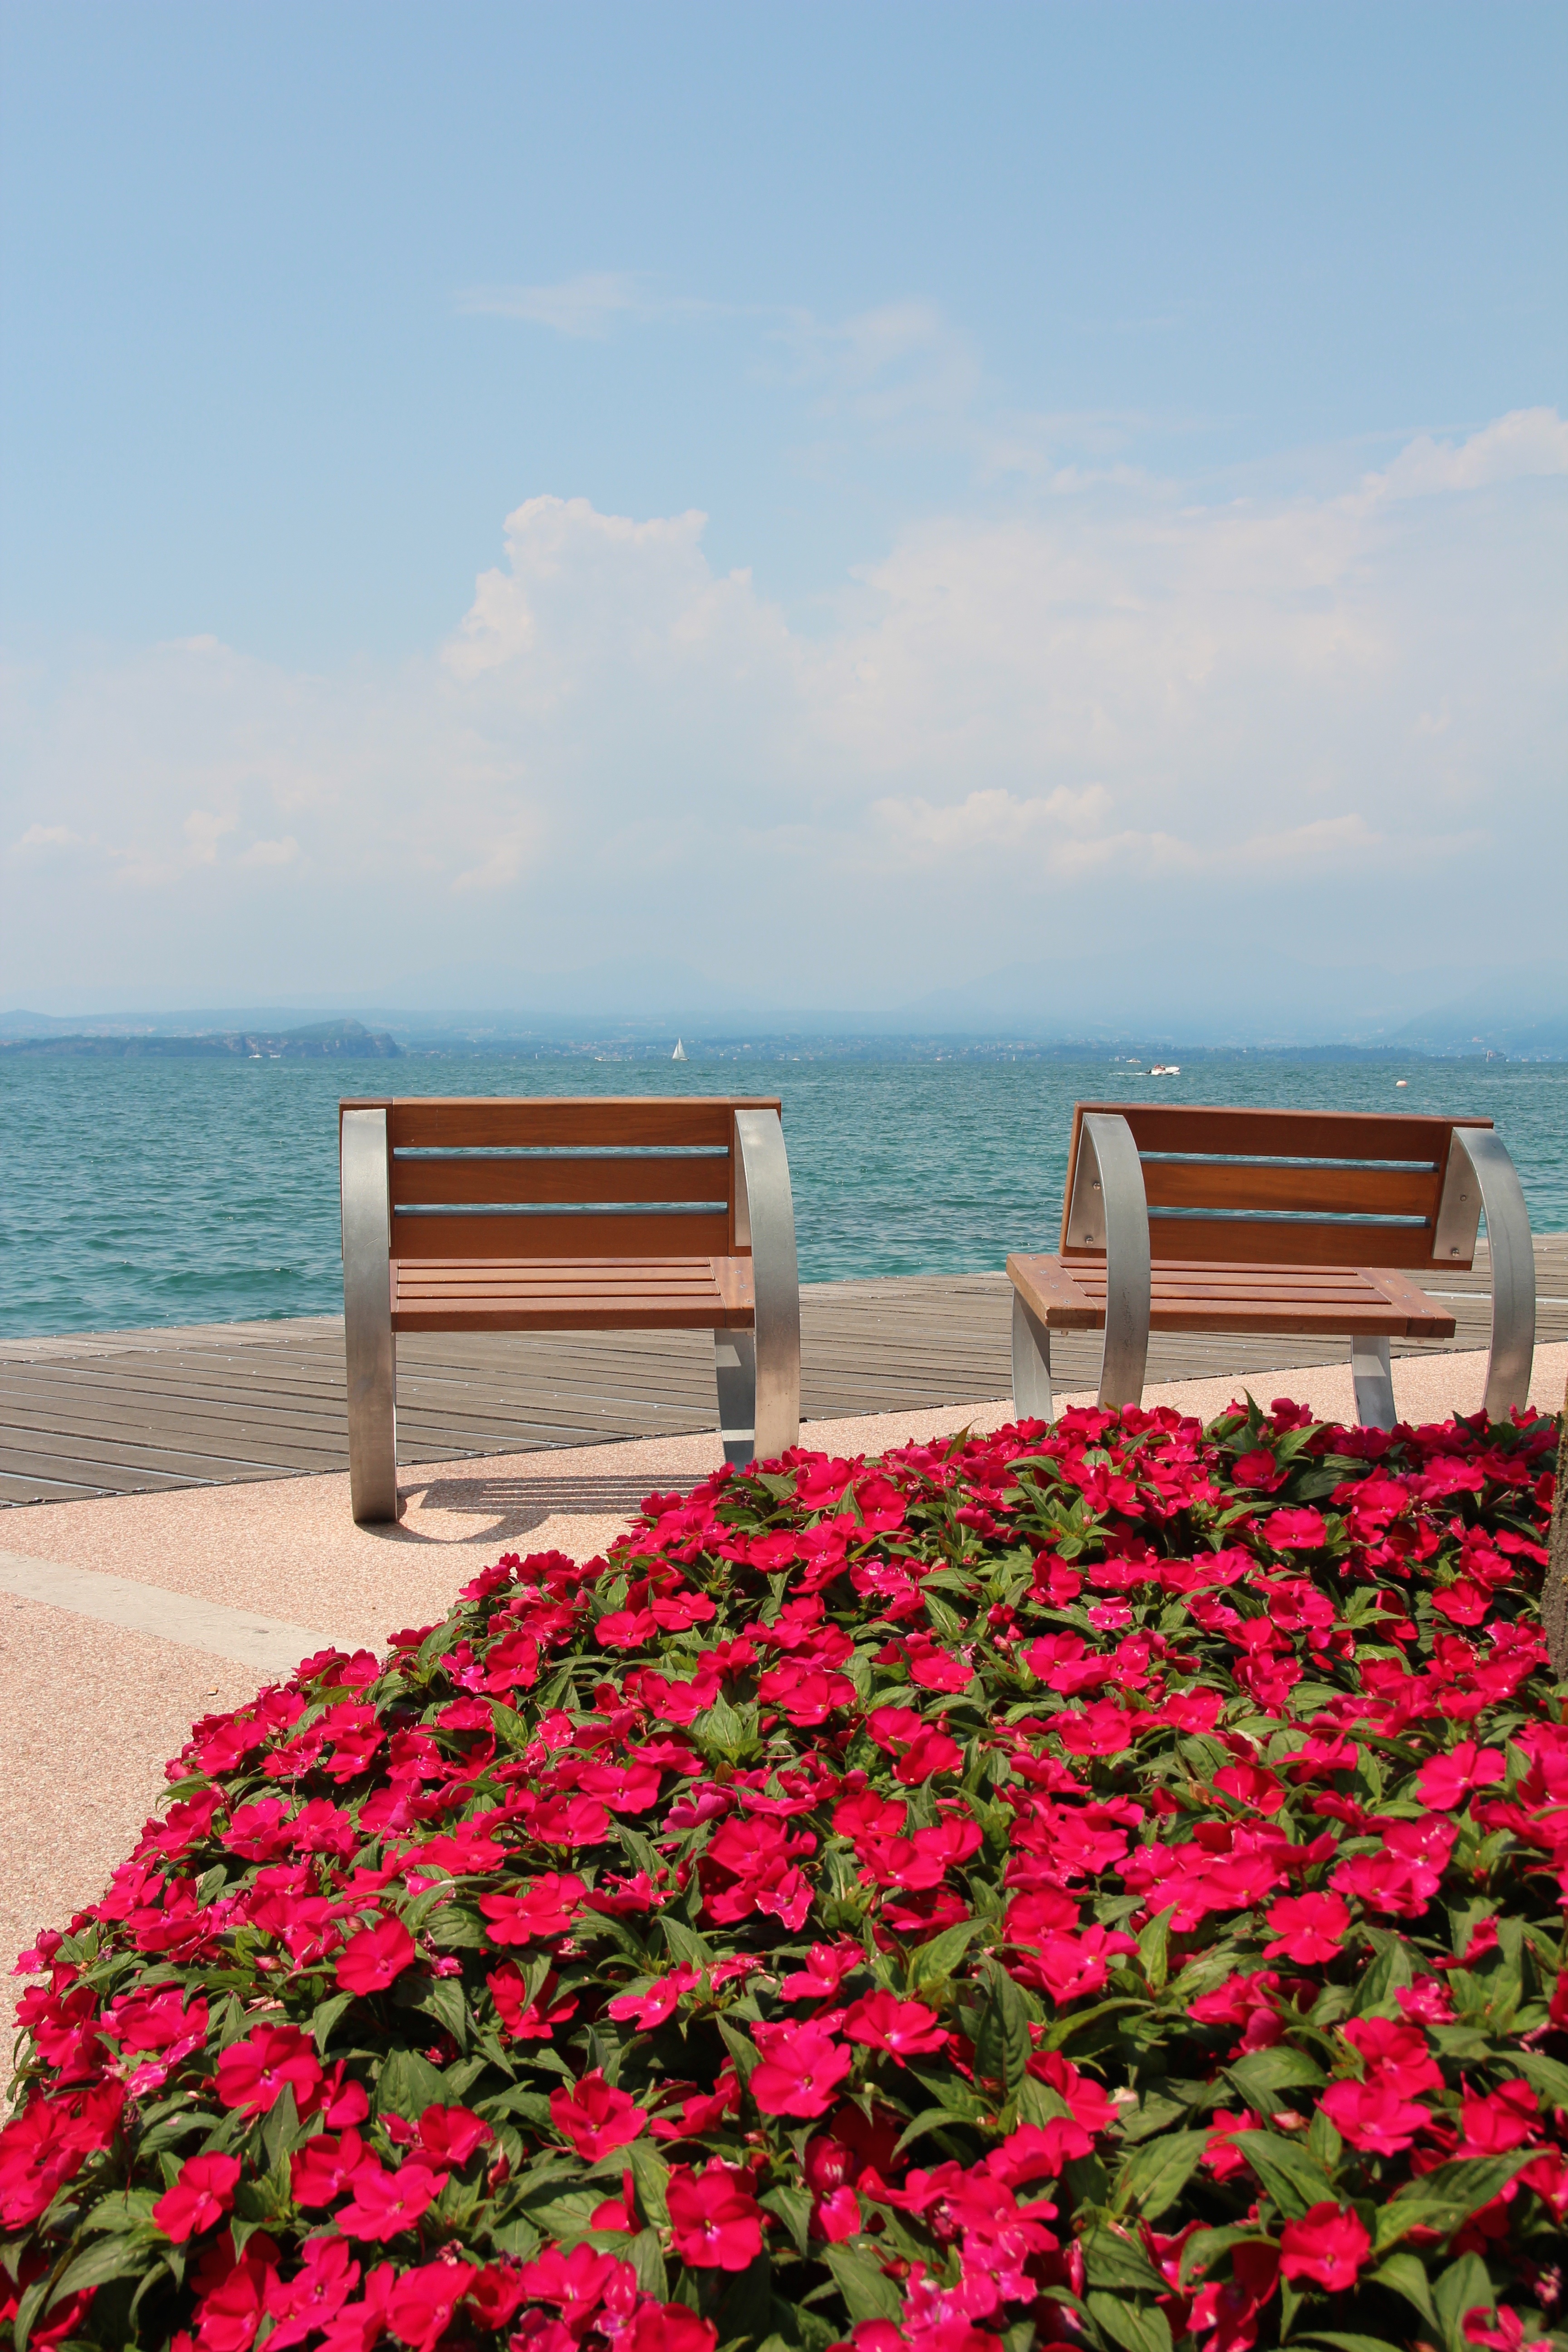
beach, sea, coast, water, ocean, horizon, shore, flower, vacation, relax, italy, rest, garda, bank, outlook, pair, good view